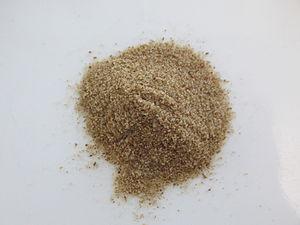
Le sel au céleri est un mélange d'épices composé principalement de sel et de céleri. On ne doit pas le confondre avec le « sel de céleri », qui est du céleri déshydraté et réduit en poudre, la plante étant riche en sodium.